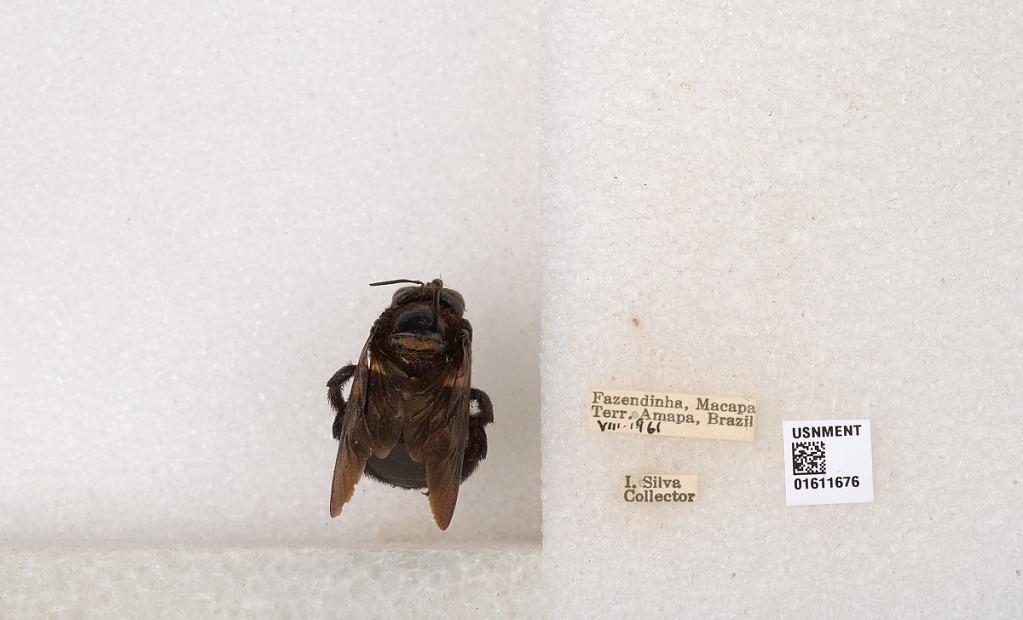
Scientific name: Xylocopa
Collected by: Sichel
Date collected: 1961-8-1
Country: Brazil
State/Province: Amapa
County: Macapa
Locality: Fazendinha